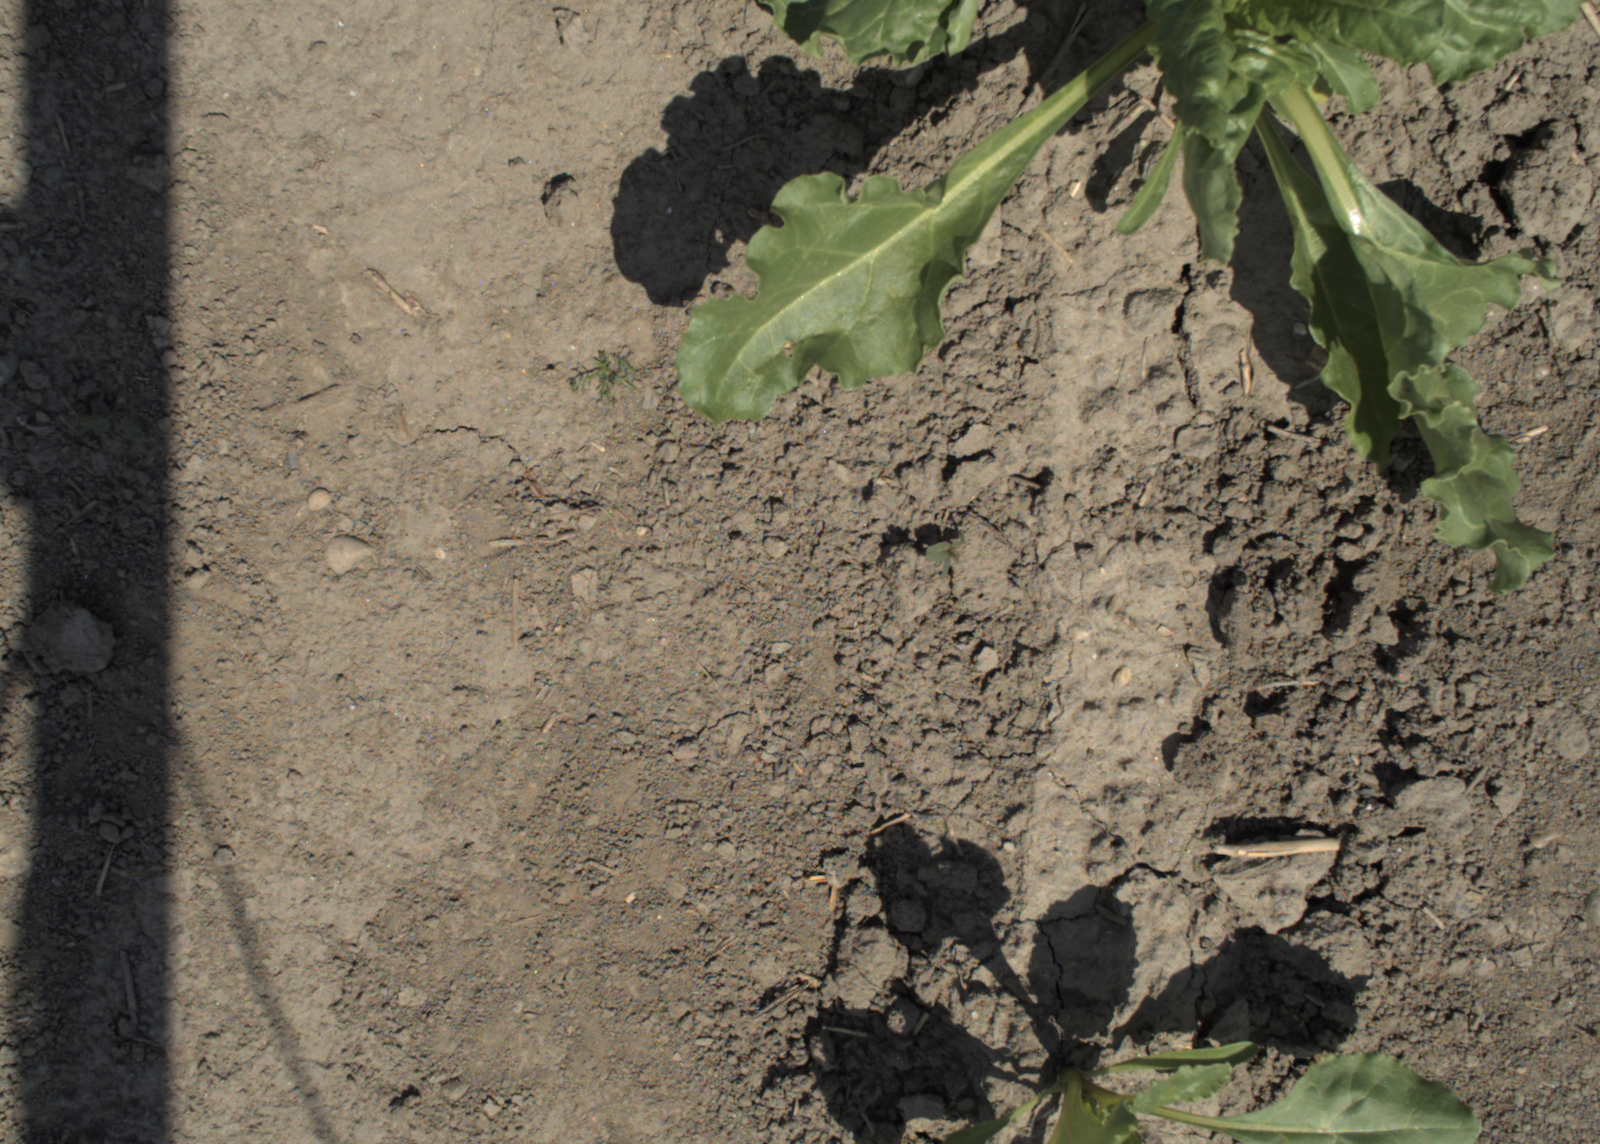
Capture date: 10.06.2021 12:34:46
Weather: sunny
Wind: light
Seeding date: 27.04.2021
Plant canopy height (mm): 797